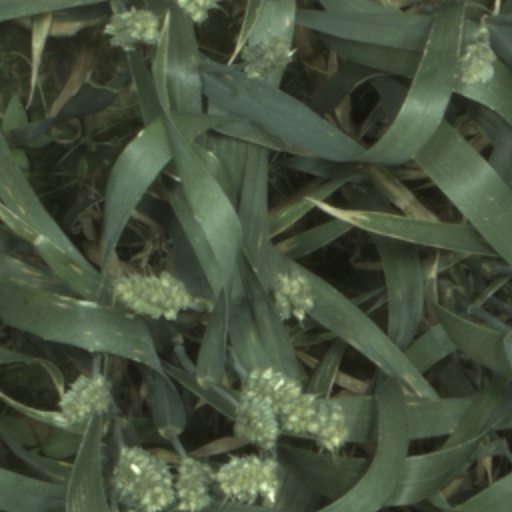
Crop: wheat